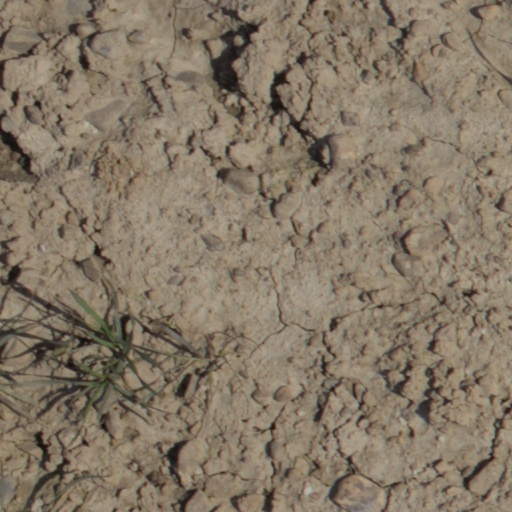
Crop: wheat